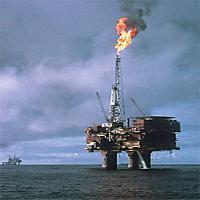
Weather: cloudy or overcast